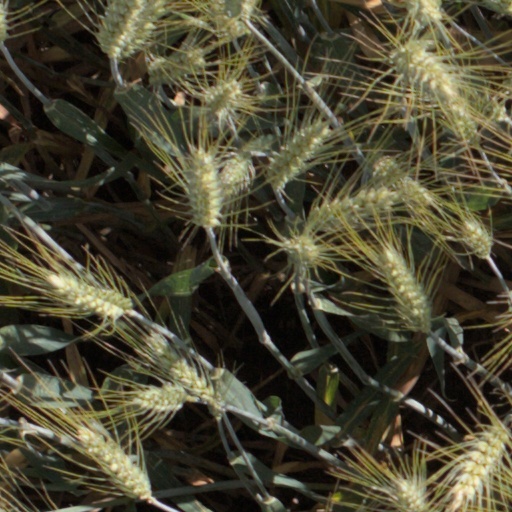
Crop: wheat